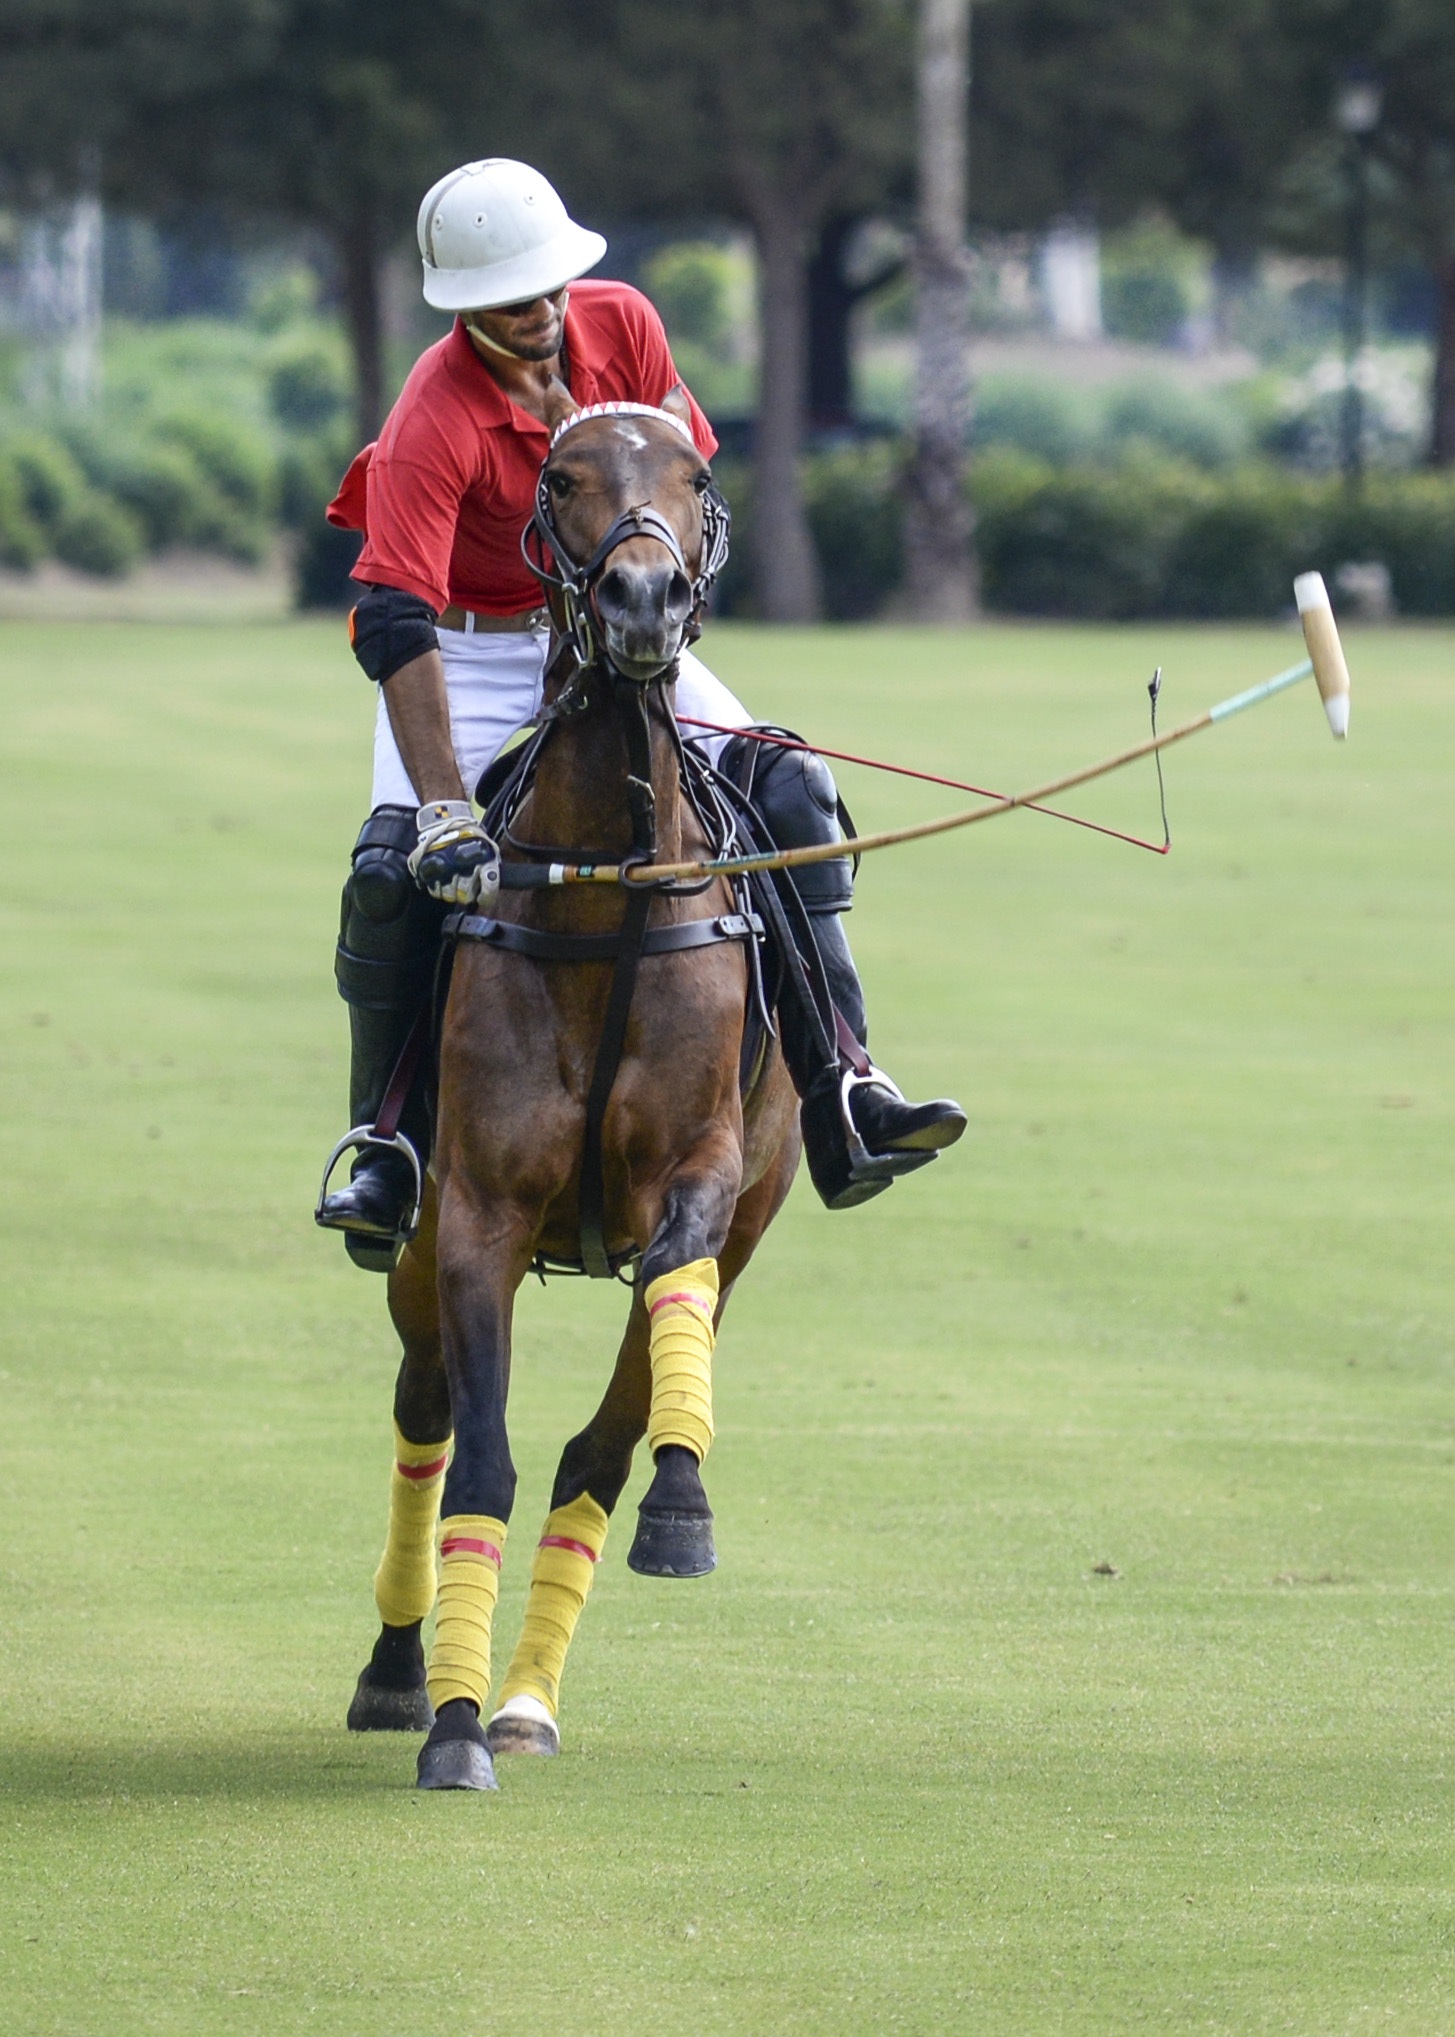
sport, game, horse, club, player, sports, jockey, tournament, ball game, eventing, team sport, polo, animal sports, equestrian sport, competition event, stick and ball games, stick and ball sports, polo club